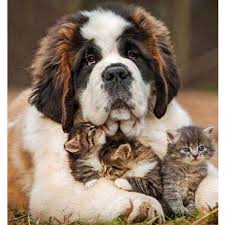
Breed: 211-n000068-Saint_Bernard